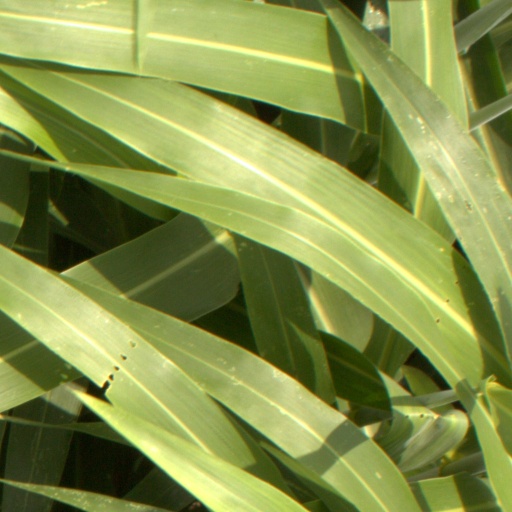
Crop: sorghum